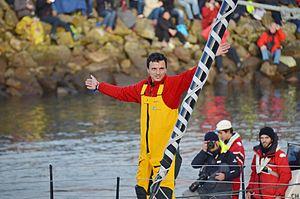
Didac Costa au départ du Vendée Globe 2016-2017
Didac Costa, né le 22 décembre 1980 à Barcelone, est navigateur au large et Skipper professionnel espagnol. Il est le premier skipper Catalan et le deuxième espagnol qui a réussi à terminer le Vendée Globe, course à la voile autour du monde en solitaire, sans escale et sans assistance, sur des voiliers monocoques IMOCA. Il est aussi le premier navigateur espagnol à finir les deux courses au large autour du monde : en solitaire au Vendée Globe 2016-2017 et en équipe à la Barcelona World Race 2014-2015.